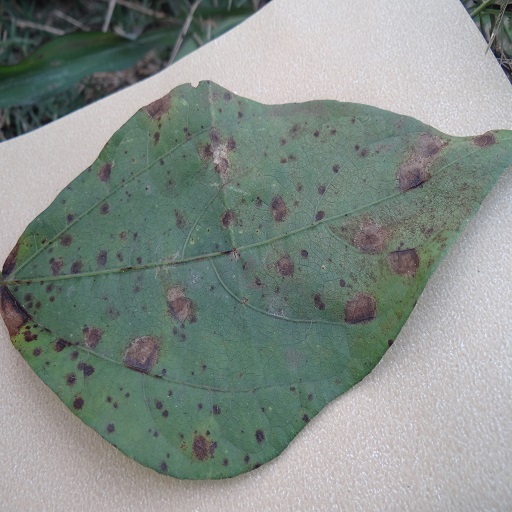
Label: Anthracnose